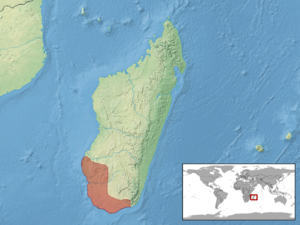
Lygodactylus verticillatus est une espèce de geckos de la famille des Gekkonidae.